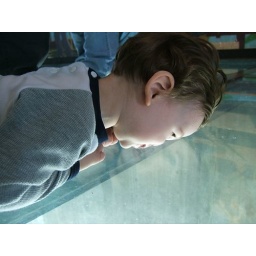
Gavin laying on the glass floor in the CN Tower